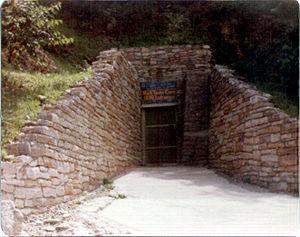
Les Aventures de Tom Sawyer est le premier roman que Mark Twain écrit seul. Il est publié en 1876, d'abord en Angleterre en juin, puis aux États-Unis en décembre.